Articulation (music)

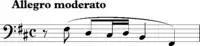
Hebrides Overture opening theme

Varying the articulation of a theme can play a role in musical development. For example, Mendelssohn's Hebrides Overture opens with a phrase played legato: